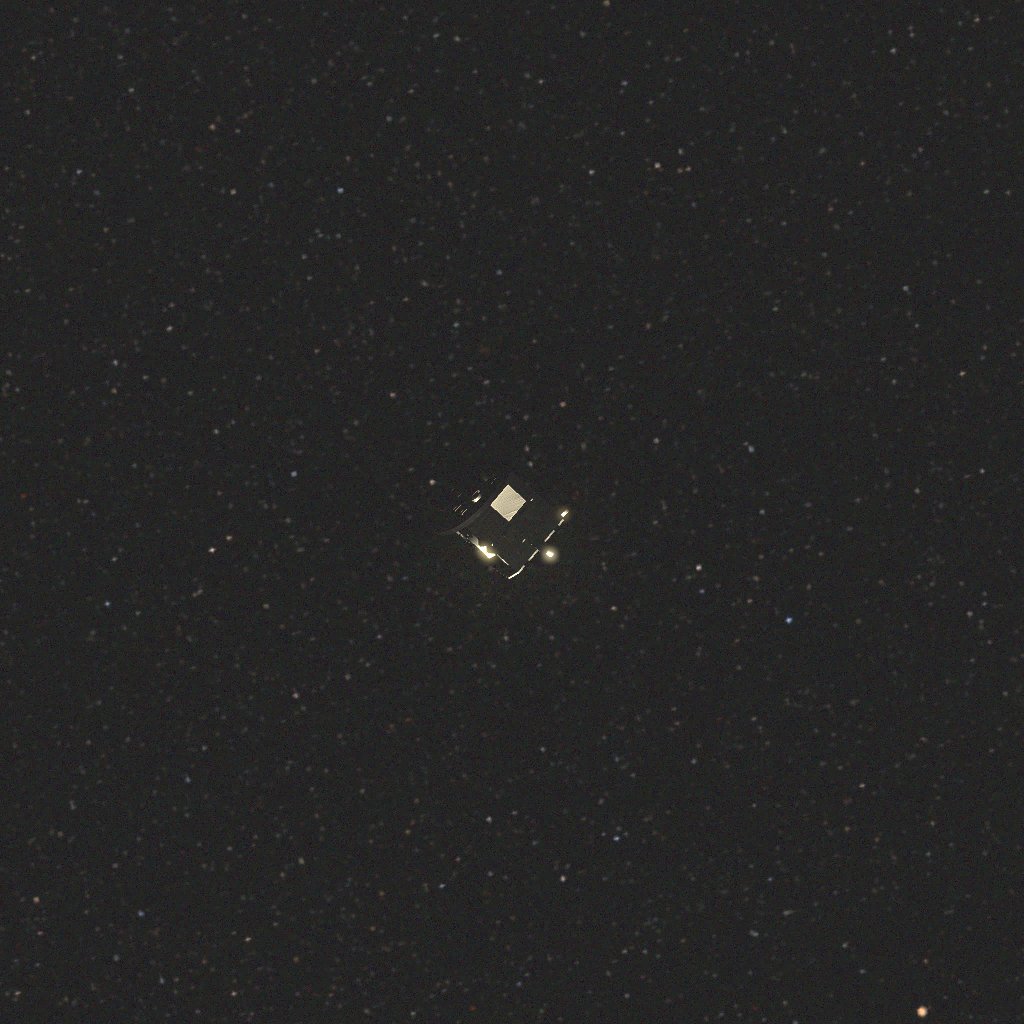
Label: proba_3_ocs